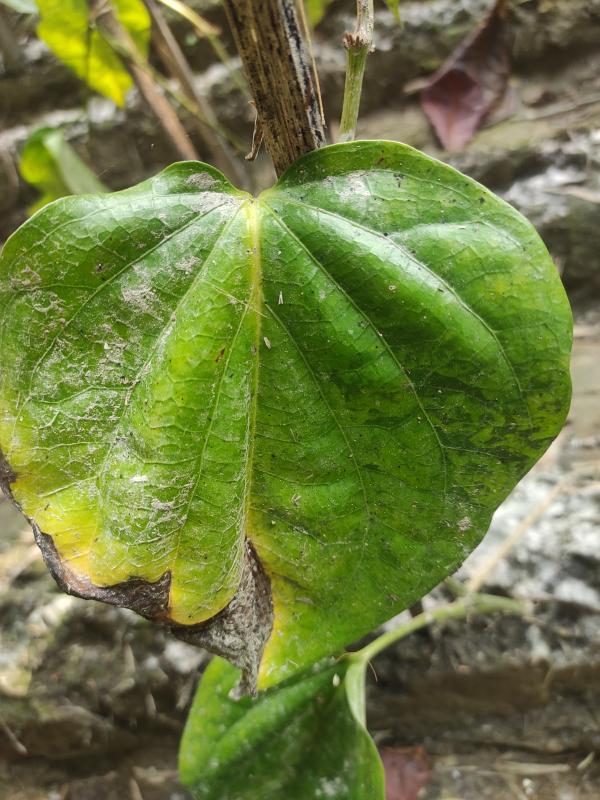
Label: Fungal_Brown_Spot_Disease